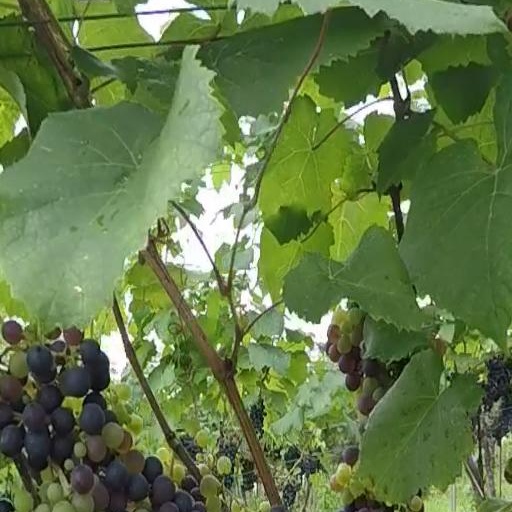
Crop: grape